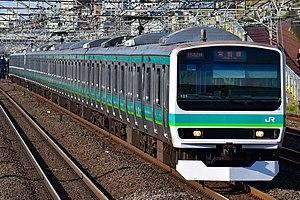
La série E231 est un type de rames automotrices électriques utilisée pour les services de banlieue et de banlieue extérieure exploités par la East Japan Railway Company au Japon depuis 2000.